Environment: real
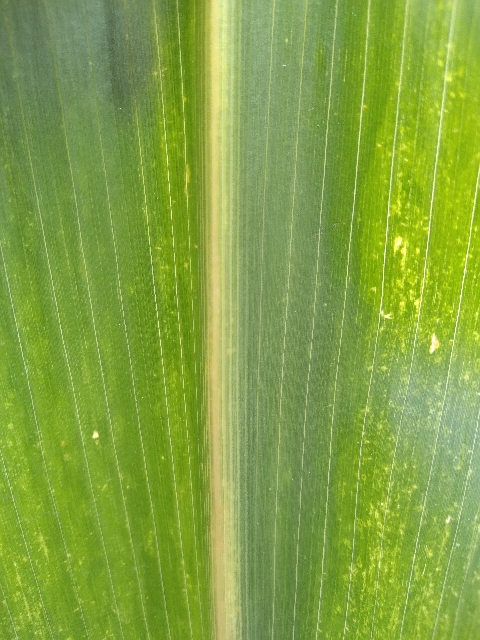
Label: lethal_necrosis